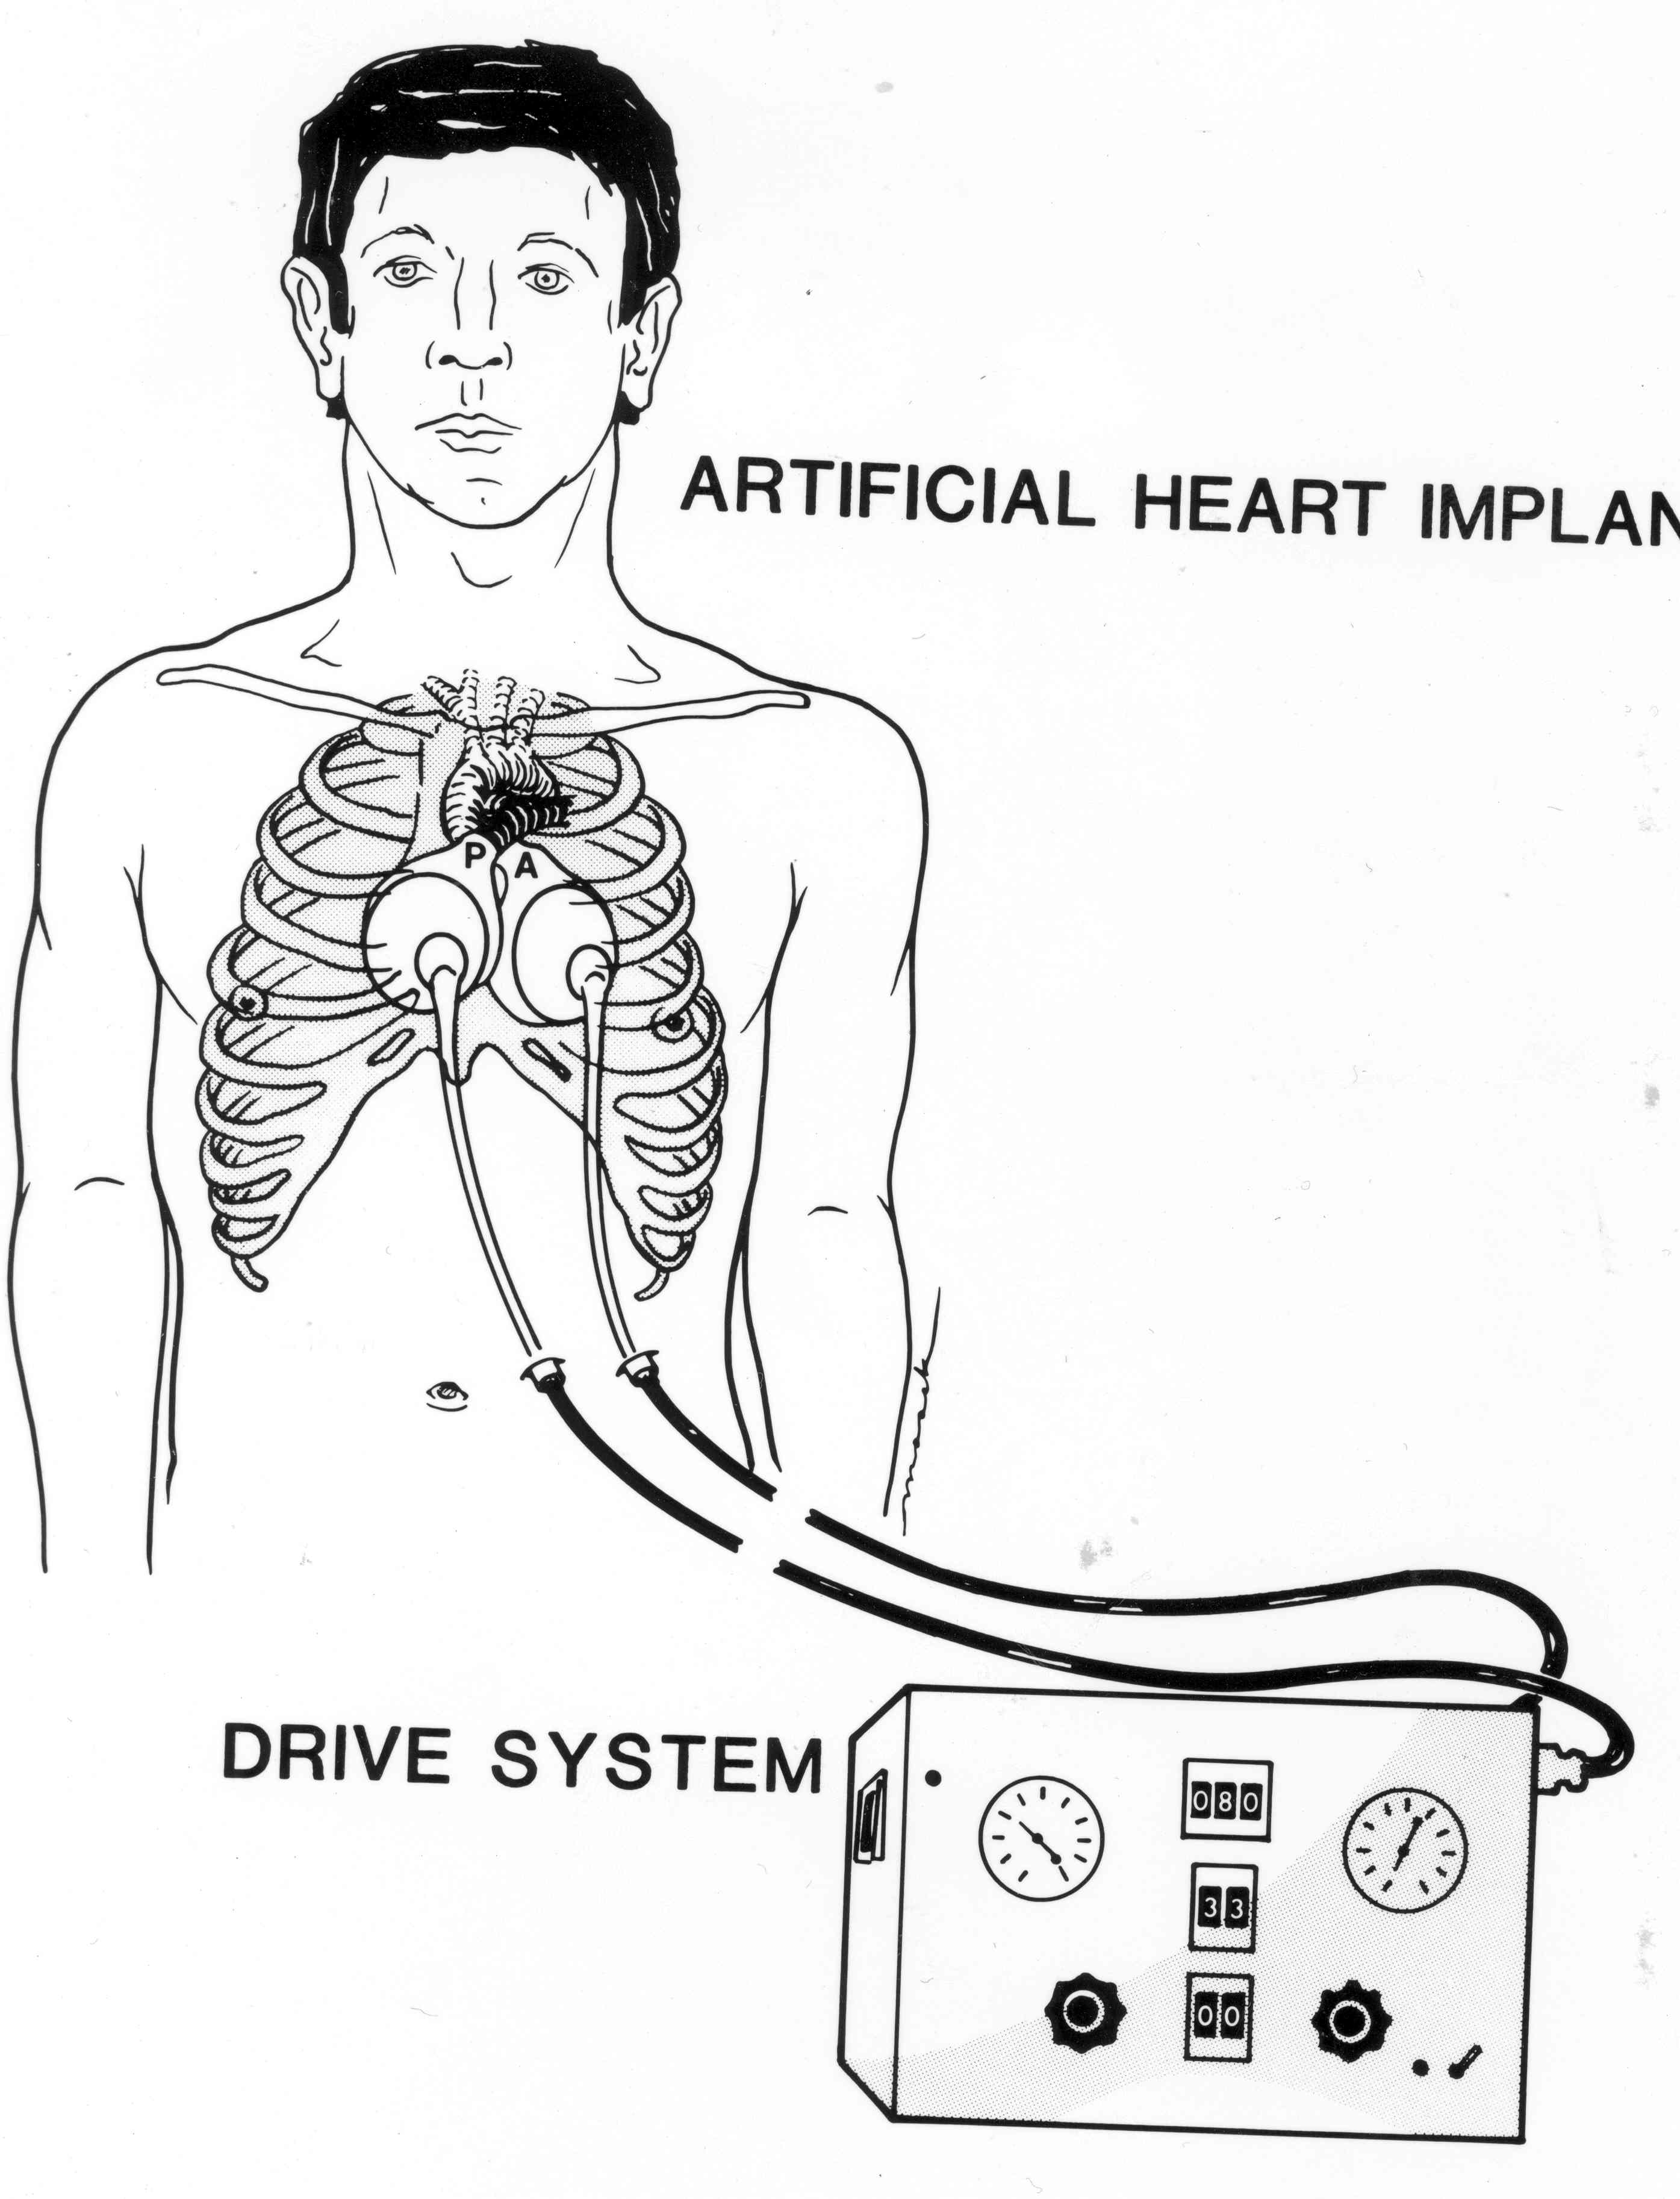
Title: The Jarvik-7 Artificial Heart Image ID: 3559 Photographer: Unknown Restrictions: Public Domain [1], monochrome black-and-white photograph
Specialty: implants
Anatomy: chest/thorax